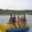
Label: ship